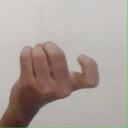
अक्षर: ज